Decimomannu Air Base

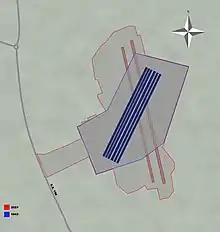

Decimomannu became in effect a military airport on 3 June 1940 with the transfer of the Italian 32º Wing from Cagliari Elmas.